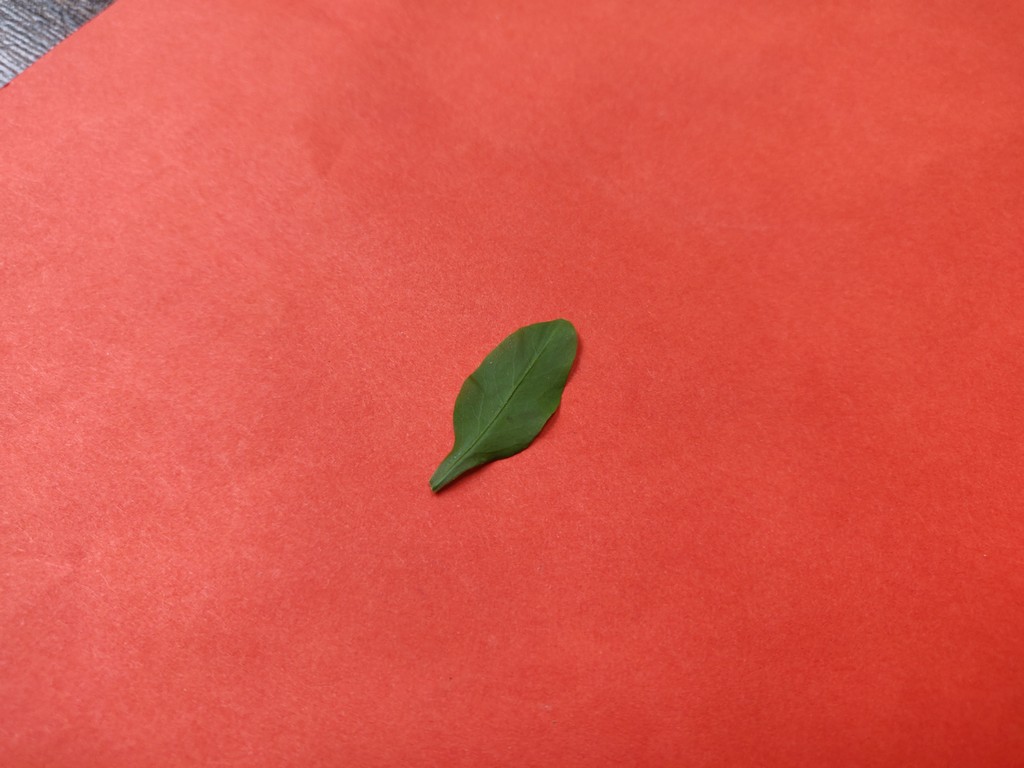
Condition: Healthy
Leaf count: single
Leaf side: front